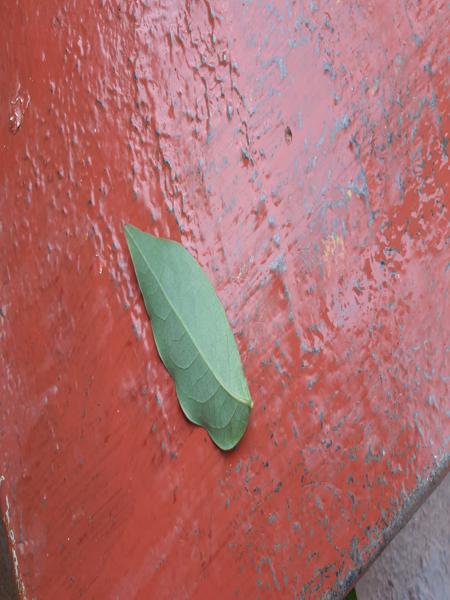
Plant: Amla